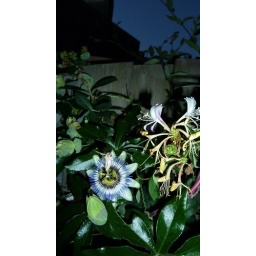
Night view of a moth hovering over a passion fruit flower in a garden in Voorschoten, The Netherlands; July 2010